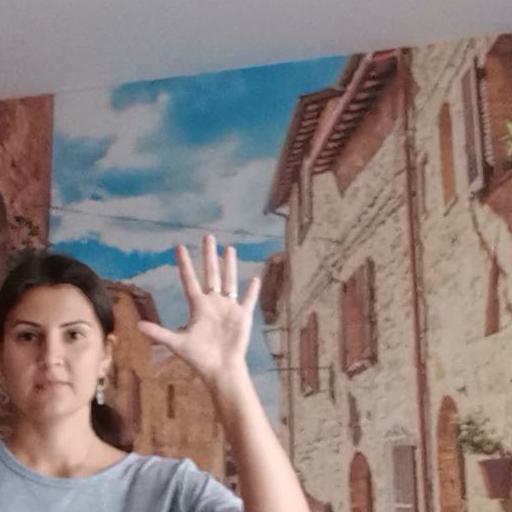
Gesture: palm